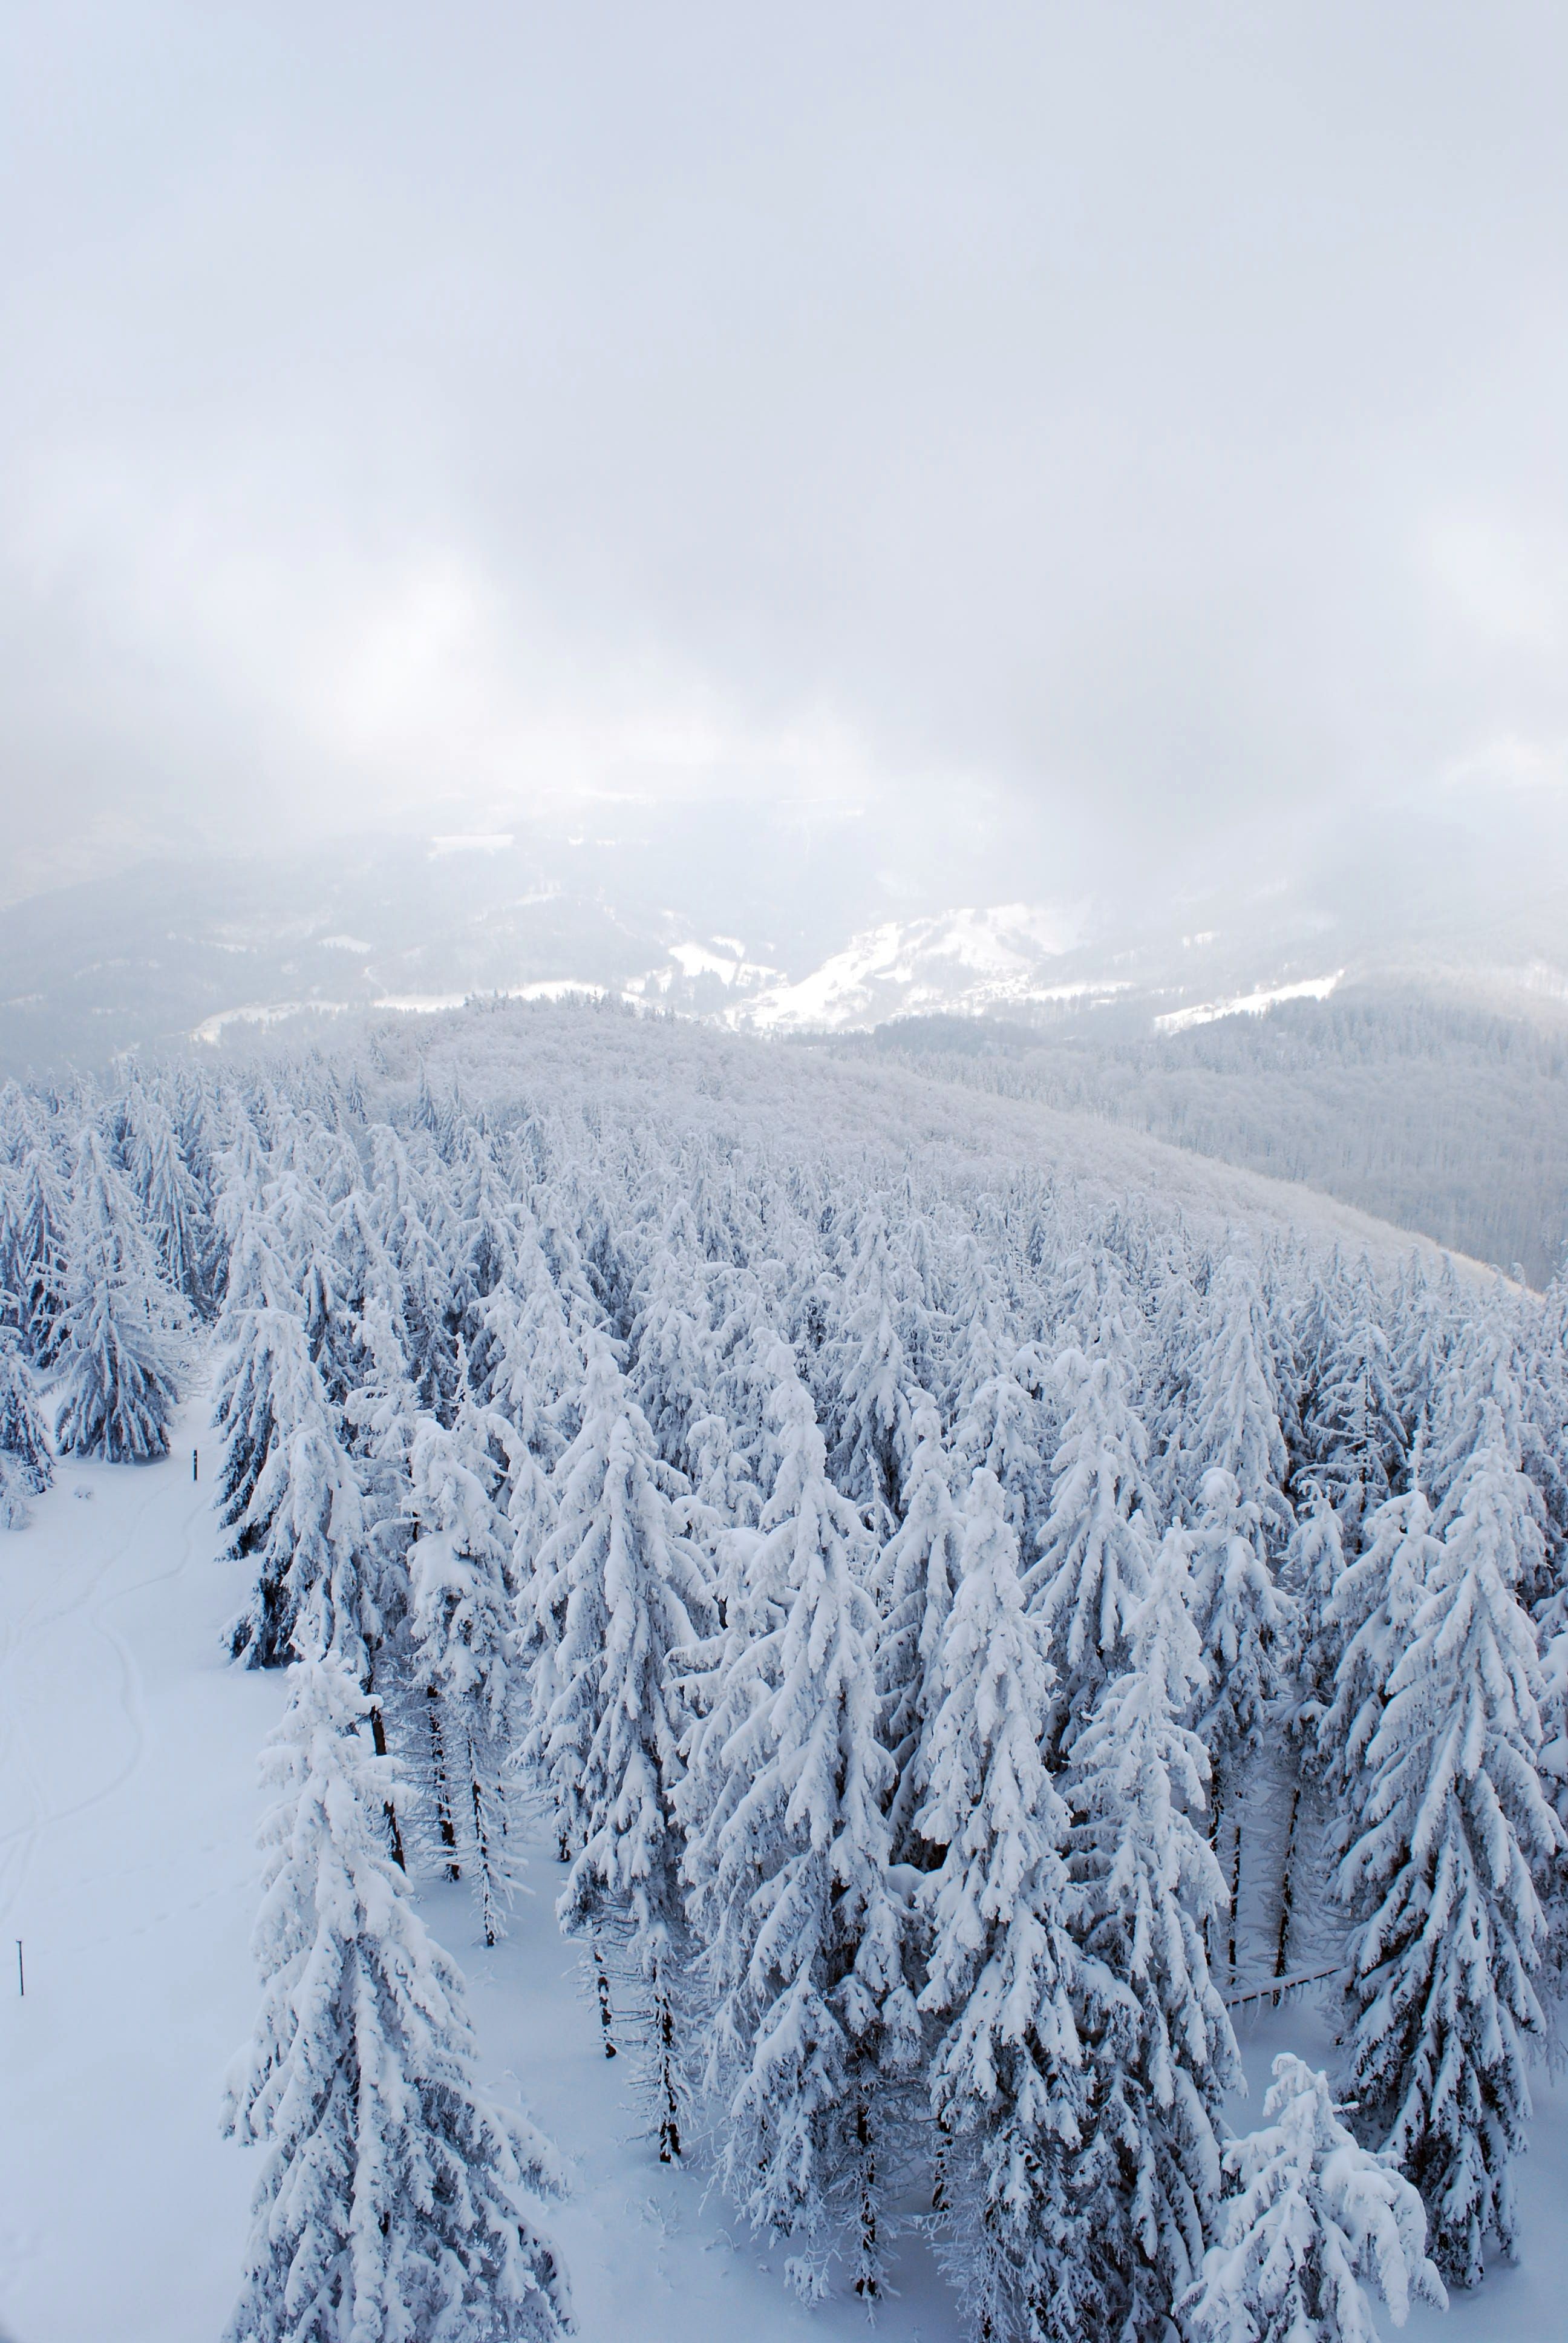
landscape, tree, forest, mountain, snow, winter, light, white, view, frost, mountain range, tower, weather, christmas tree, season, ridge, spruce, mountains, alps, retreat, the fog, the sun, piste, freezing, mountainous landforms, geological phenomenon